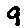
Label: 9